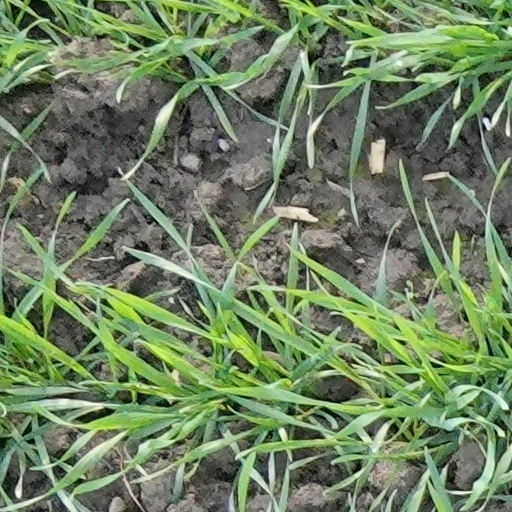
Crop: wheat